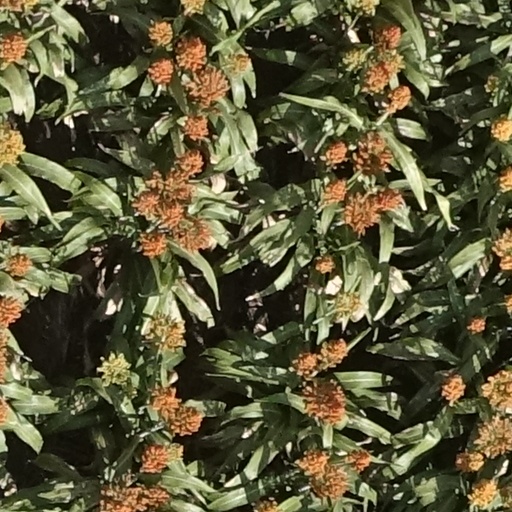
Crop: sorghum